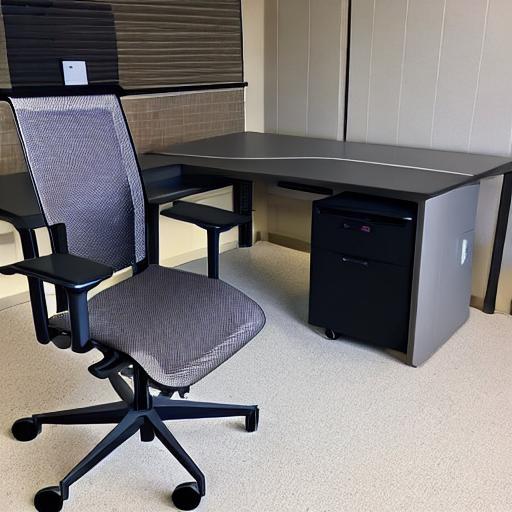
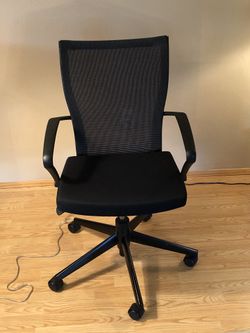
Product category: items_chair
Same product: no